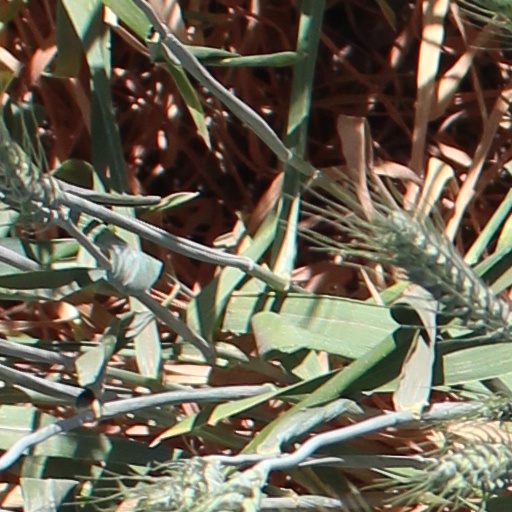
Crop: wheat